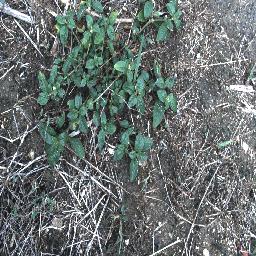
Label: negative